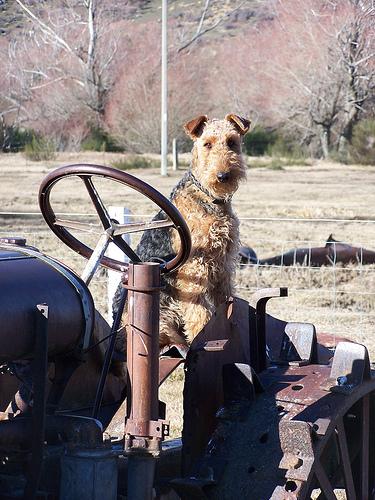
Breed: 200-n000008-Airedale